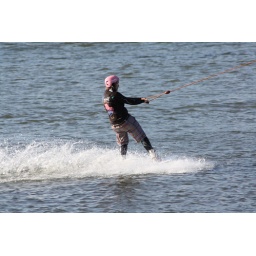
water sports in the lake